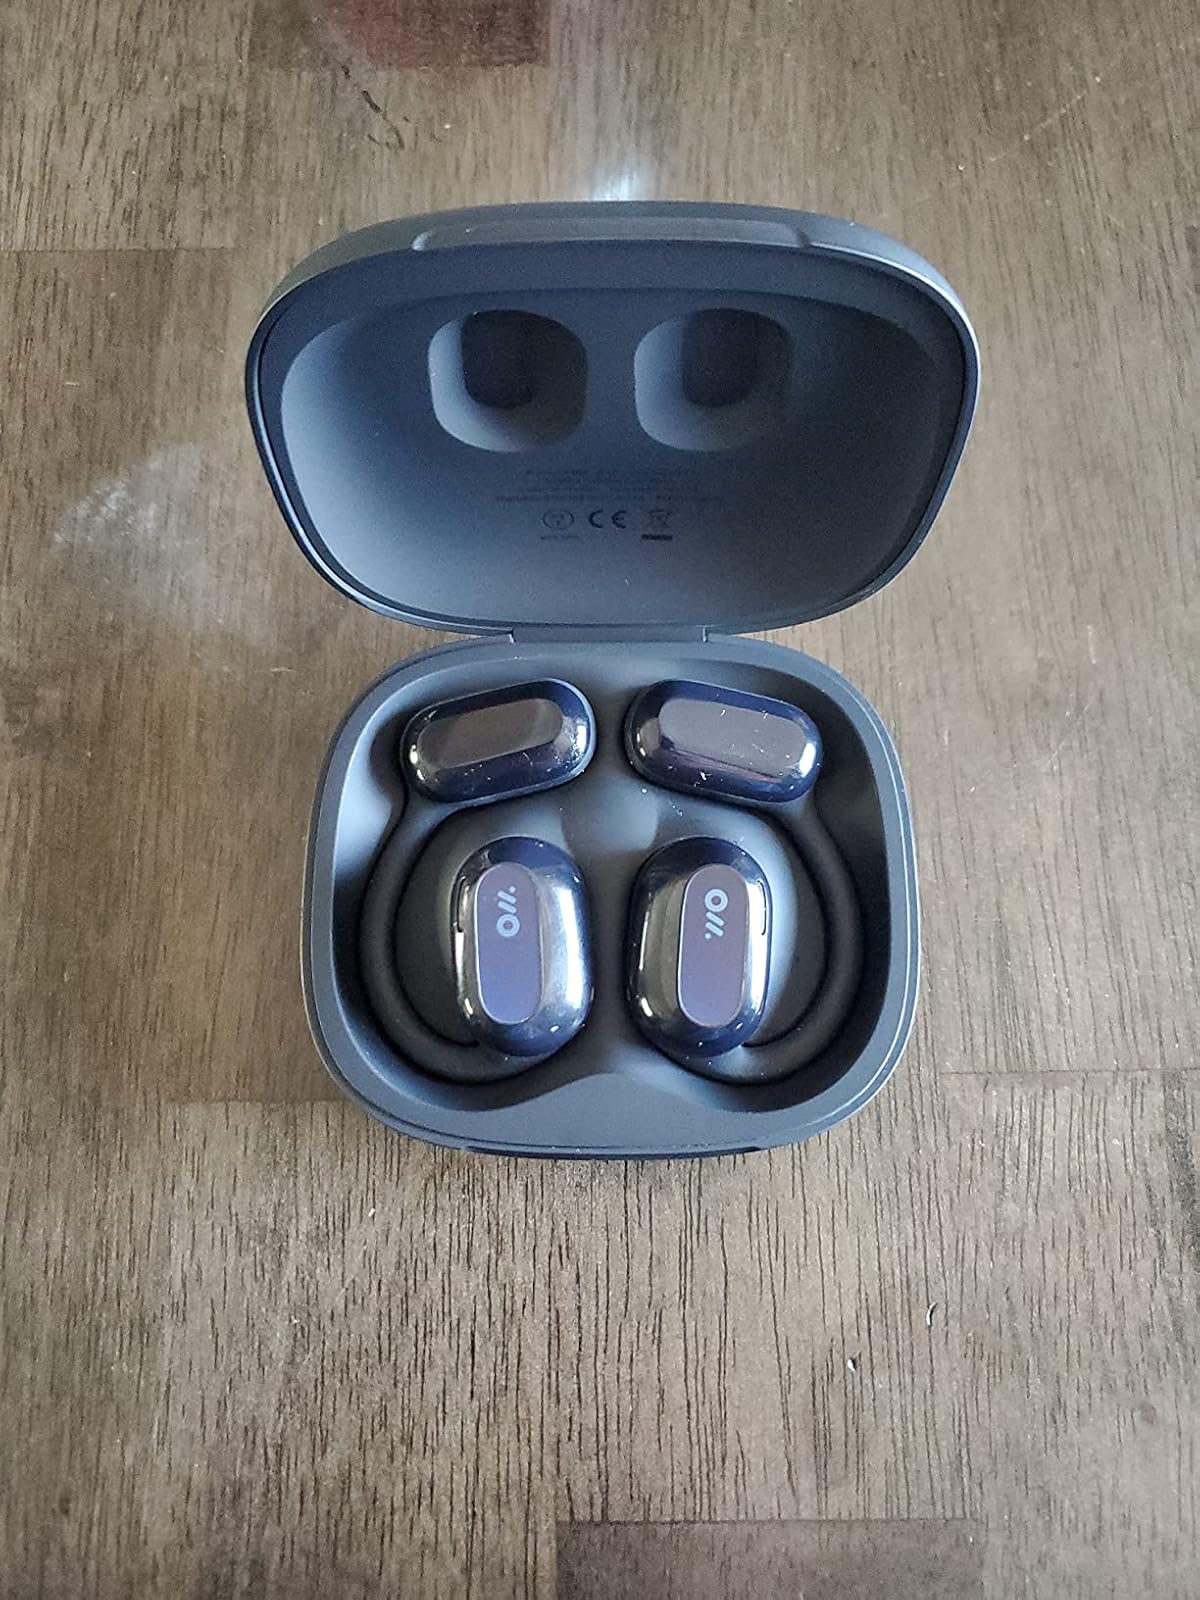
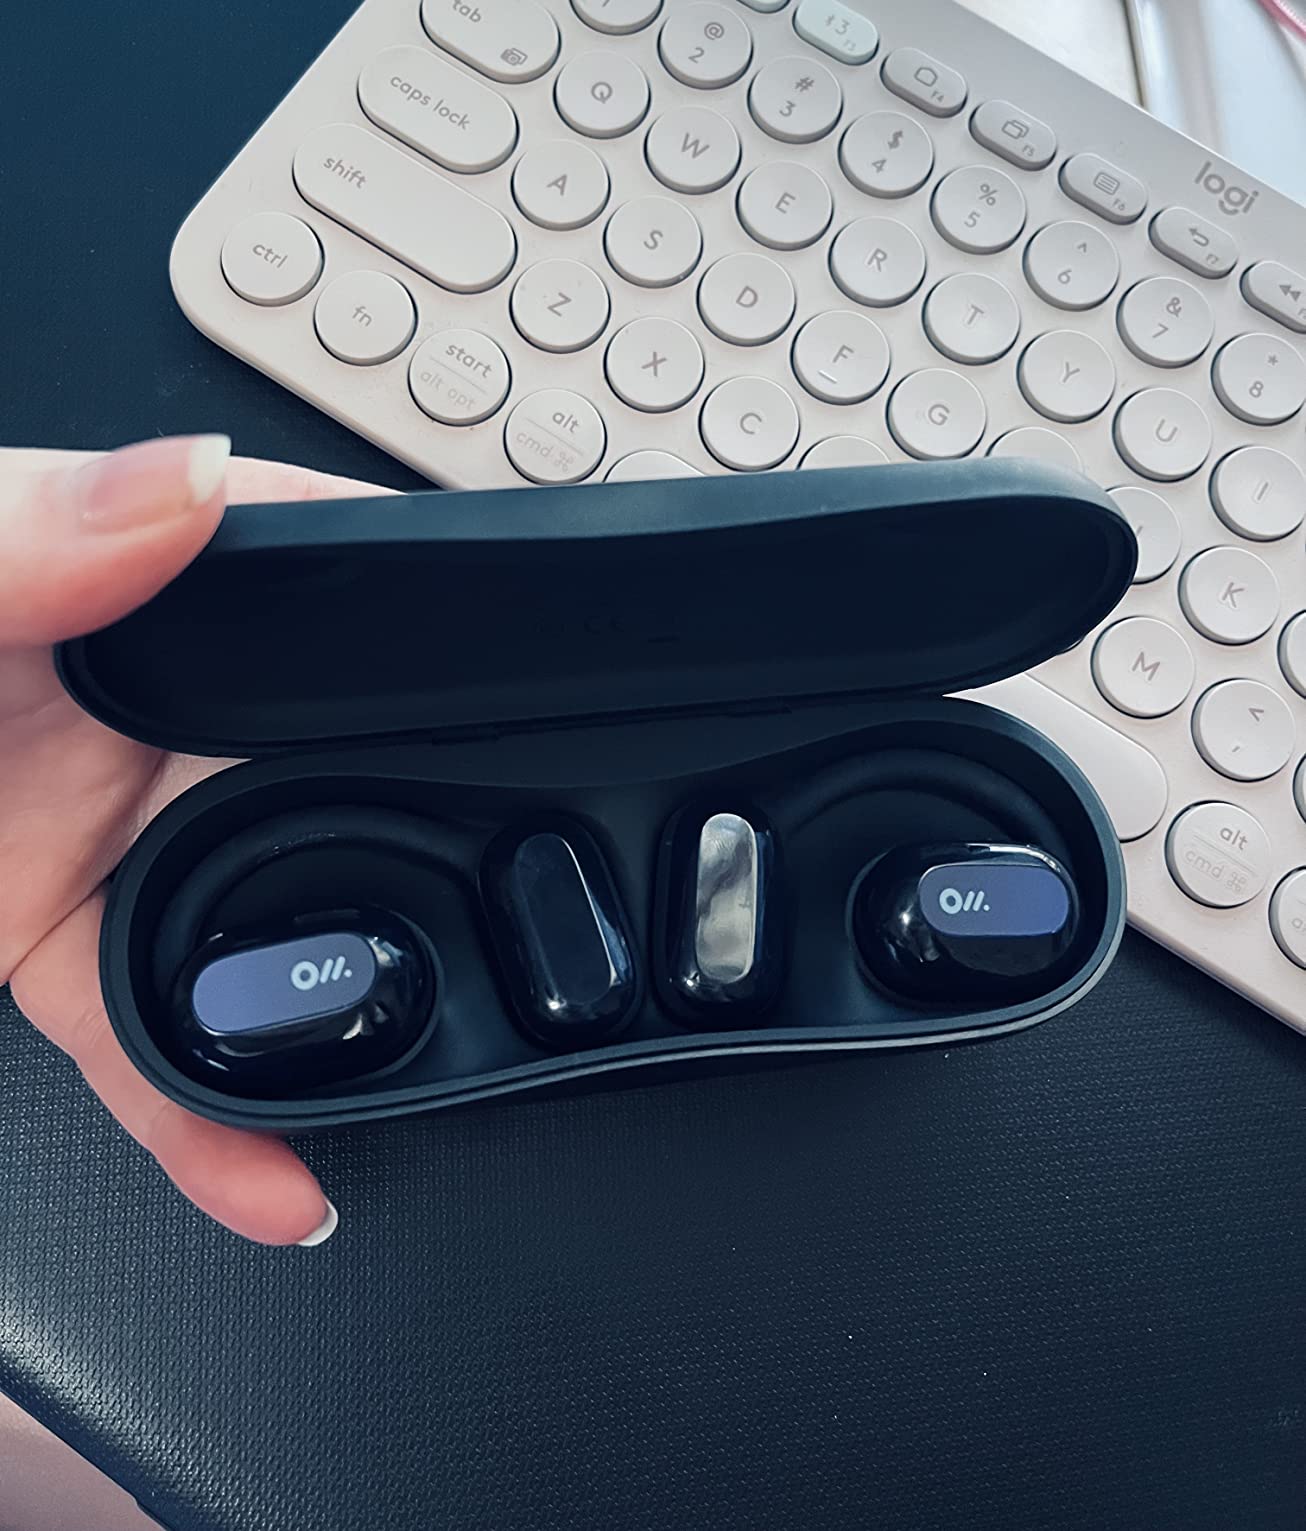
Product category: earbuds
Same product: yes